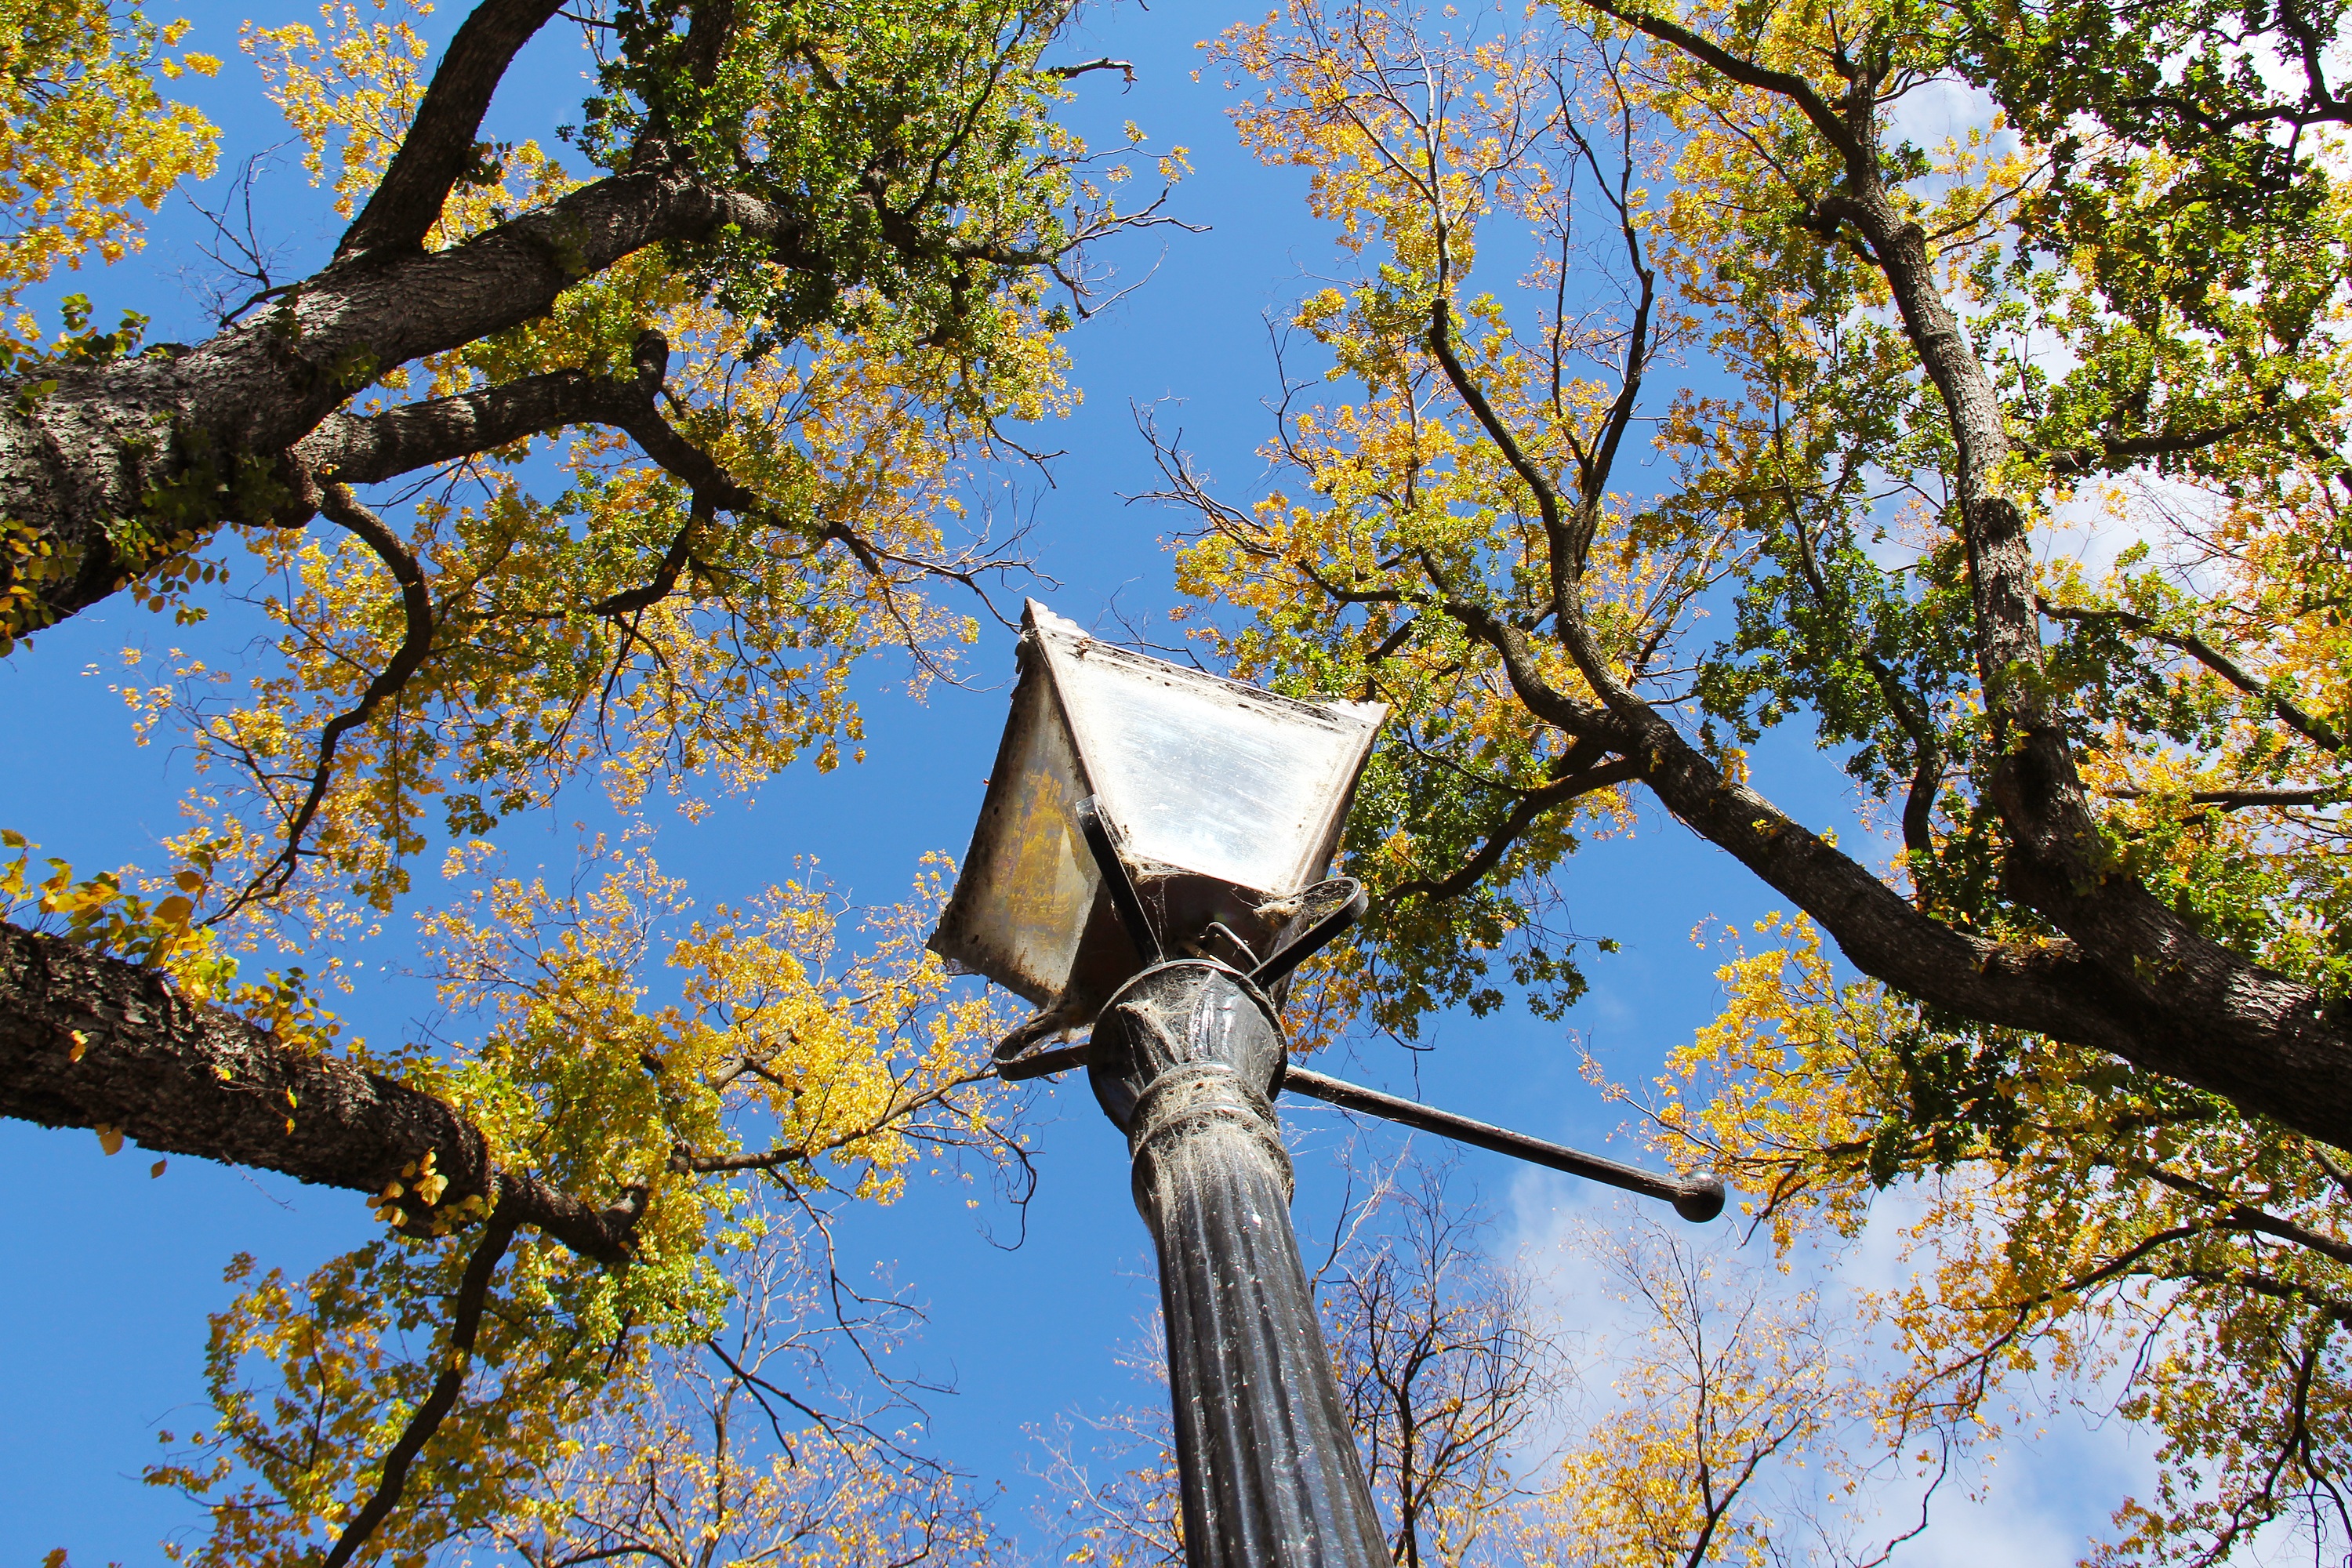
tree, branch, cold, plant, leaf, fall, flower, autumn, historic, colorful, season, colors, new zealand, beauty, amazing, beautiful, famous, arrowtown, autumn leaves, popular, woody plant